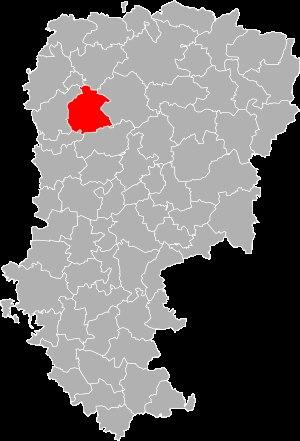
Le canton de Moÿ-de-l'Aisne est une ancienne division administrative française située dans le département de l'Aisne et la région Picardie.